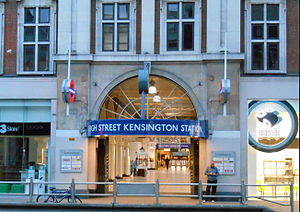
District line / Stationer / Åbne stationer
District line er en London Underground-bane, der krydser Storlondon fra øst til vest. Fra Upminster, den østlige endestation, forløber banen gennem det centrale London til Earl's Court, før den deler sig i tre vestlige afgreninger, til Ealing Broadway, Wimbledon og Richmond. Der er en kort gren, der går fra Earl's Court til Kensington. En gren forløber også fra Earl's Court mod nord til Edgware Road via Paddington. Banen er farvet grøn på netværkskortet, og den betjener 60 stationer på 64 km, og med broer over Themsen på Wimbledon- og Richmond-grenene, er det den eneste London Underground-bane, der krydser floden på denne måde. Sporet og stationer mellem Barking og Aldgate East deles med Hammersmith & City line, og mellem Tower Hill og Gloucester Road, samt Edgware Road-grenen deles med Circle line. Nogle af stationerne deles med Piccadilly line. Modsat Londons dybtliggende tube-baner er jernbanetunnellerne beliggende lige under overfladen og er af en størrelse svarende til de britiske fjernbaner.